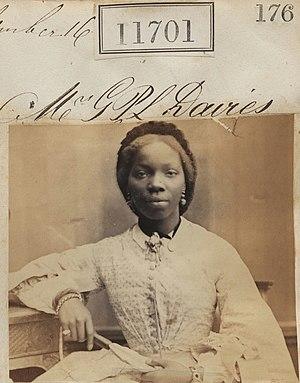
Sara Forbes Bonetta, née en 1843, décédée le 15 août 1881, est originaire d'Afrique de l'Ouest, de la tribu des Egbado du peuple Yoruba. Orpheline à la suite d'une guerre intertribale, elle est vendue comme esclave. Elle est ensuite libérée et devient la filleule de la reine Victoria. Elle est mariée au capitaine James Pinson Labulo Davies.